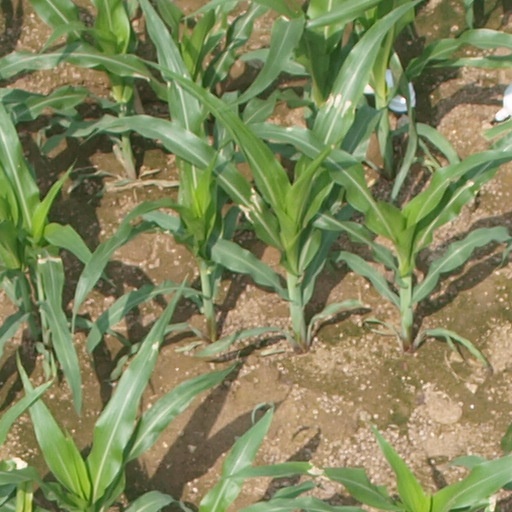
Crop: maize; corn